Aastiparulu

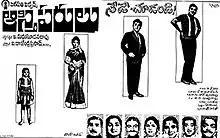
Theatrical release poster

Aastiparulu is a 1966 Indian Telugu-language drama film, produced by V. B. Rajendra Prasad and directed by V. Madhusudhana Rao. It stars Akkineni Nageswara Rao and Jayalalithaa, with music composed by K. V. Mahadevan. The film was remade in Tamil as "En Thambi" and in Hindi as "Bhai Ho To Aisa". The storyline was also an inspiration for the 2008 Telugu film "King" (2008).